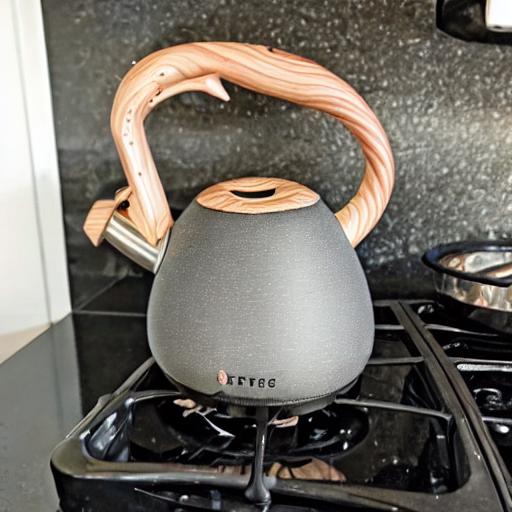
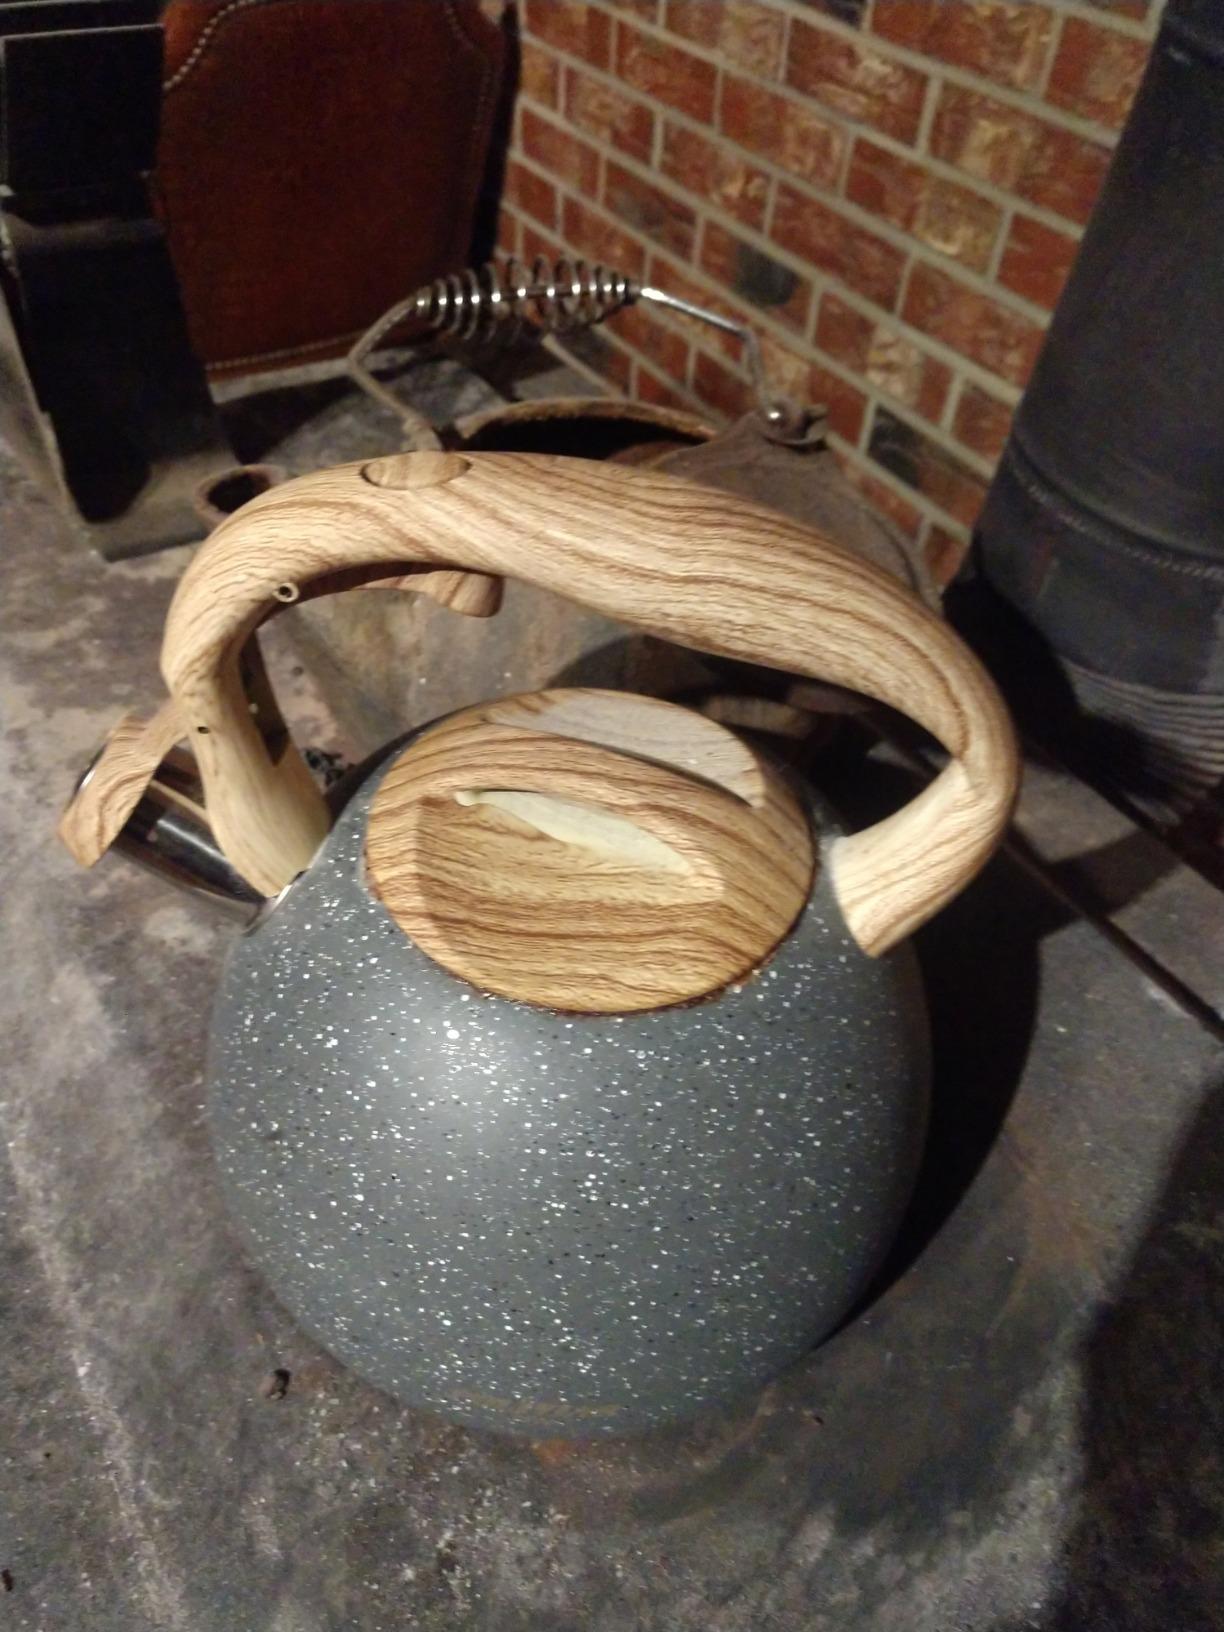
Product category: items_kettle
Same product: no